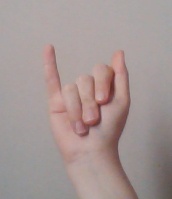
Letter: meem